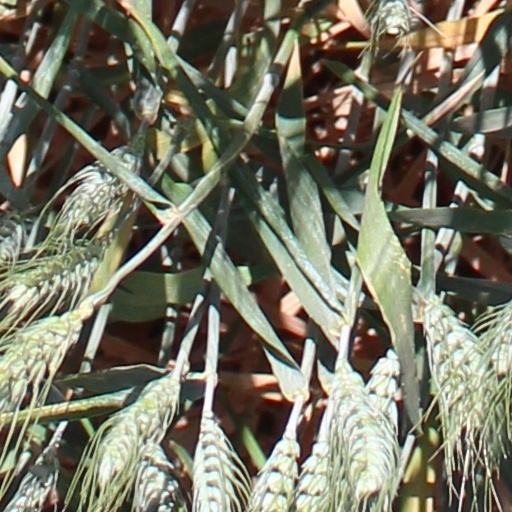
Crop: wheat